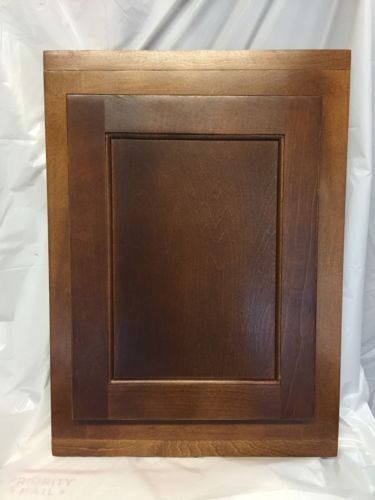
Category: cabinet